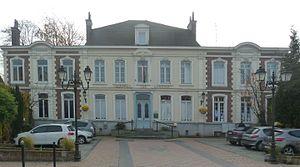
L'Hôtel de Ville de Bousbecque Nord (département_français)
Bousbecque est une commune française située dans le département du Nord, en région Hauts-de-France. Elle fait partie de la Métropole européenne de Lille.